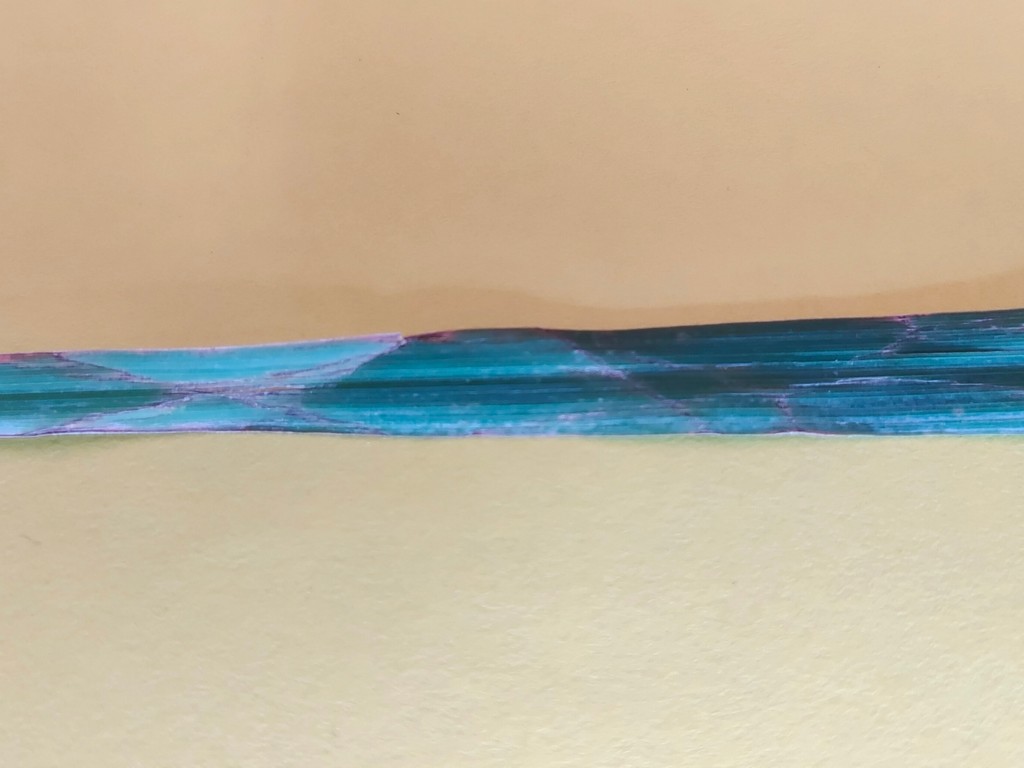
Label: Unhealthy